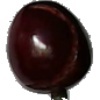
Label: Cherry 1